MV Daggri

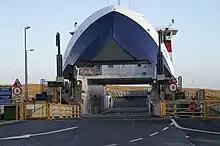
MV "Daggri" berthed in Ulsta, Yell

Due to ever increasing traffic on the Yell Sound service, the council ordered MV "Daggri" and MV "Dagalien" in 2000. They were designed by a Norwegian company to replace MV "Bigga" and MV "Hendra", doubling the capacity on the route"."